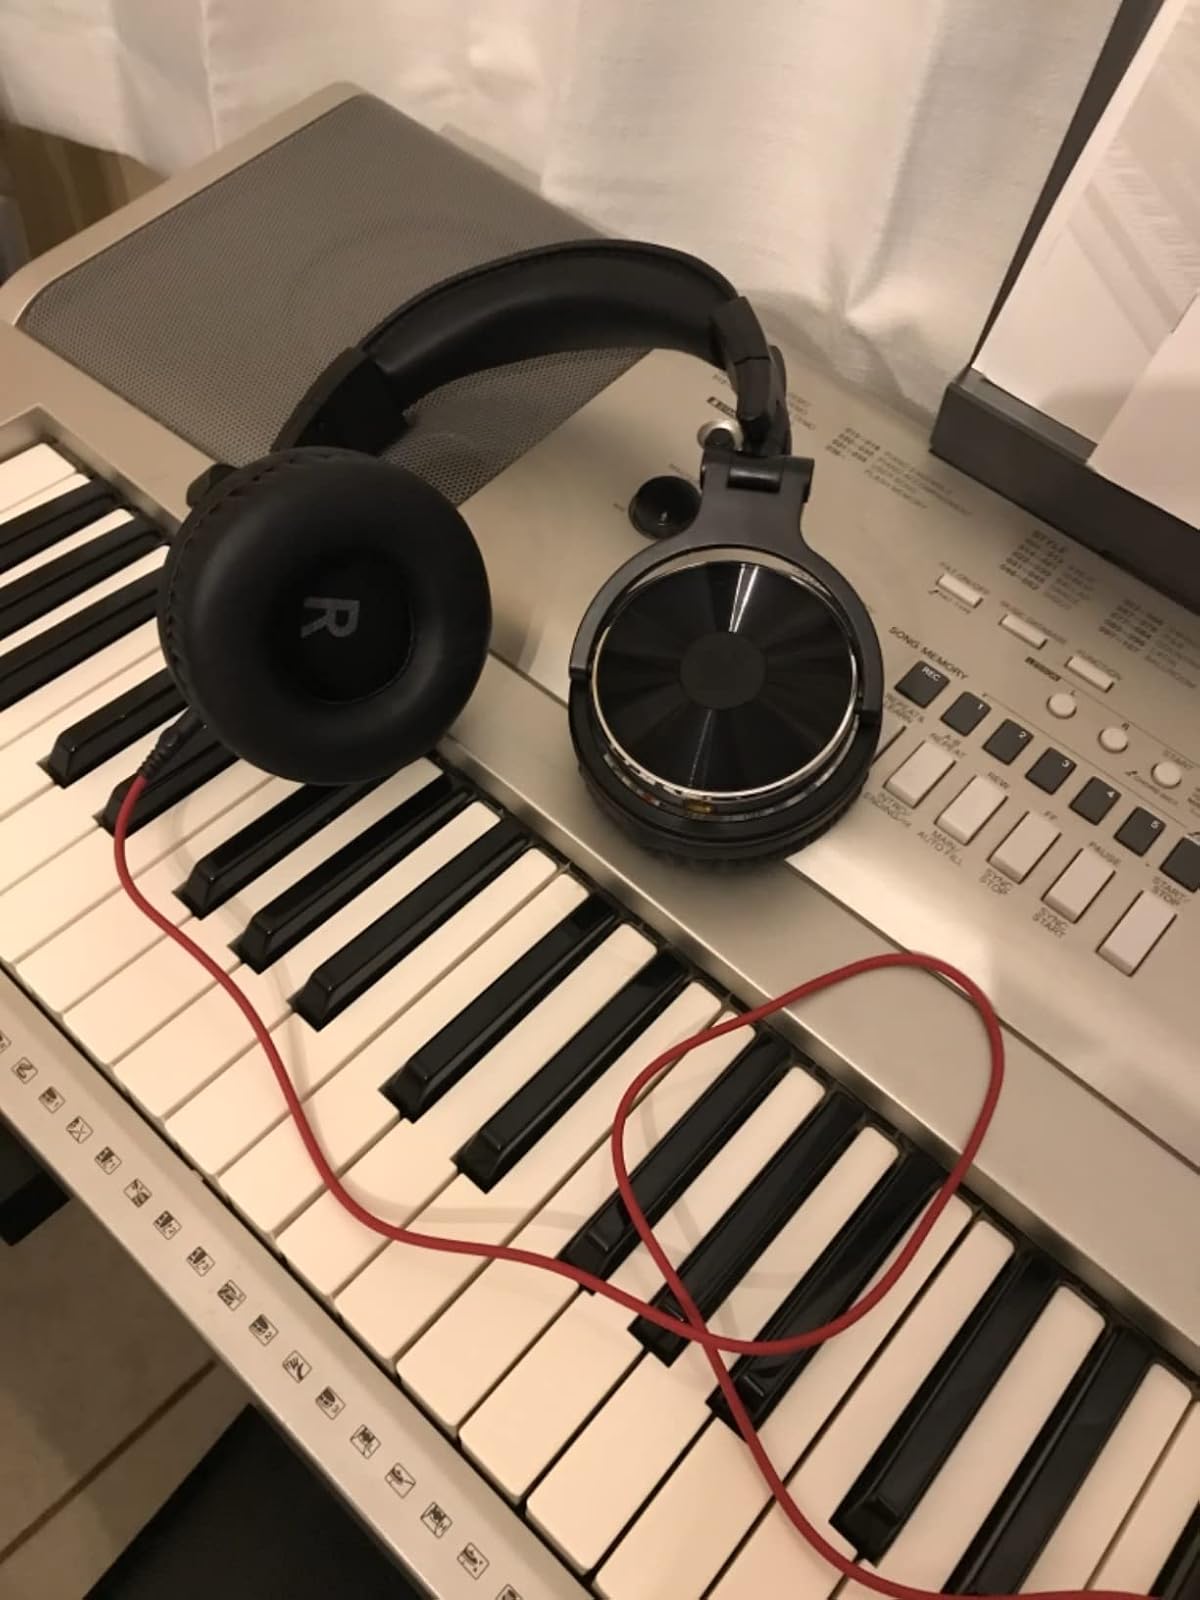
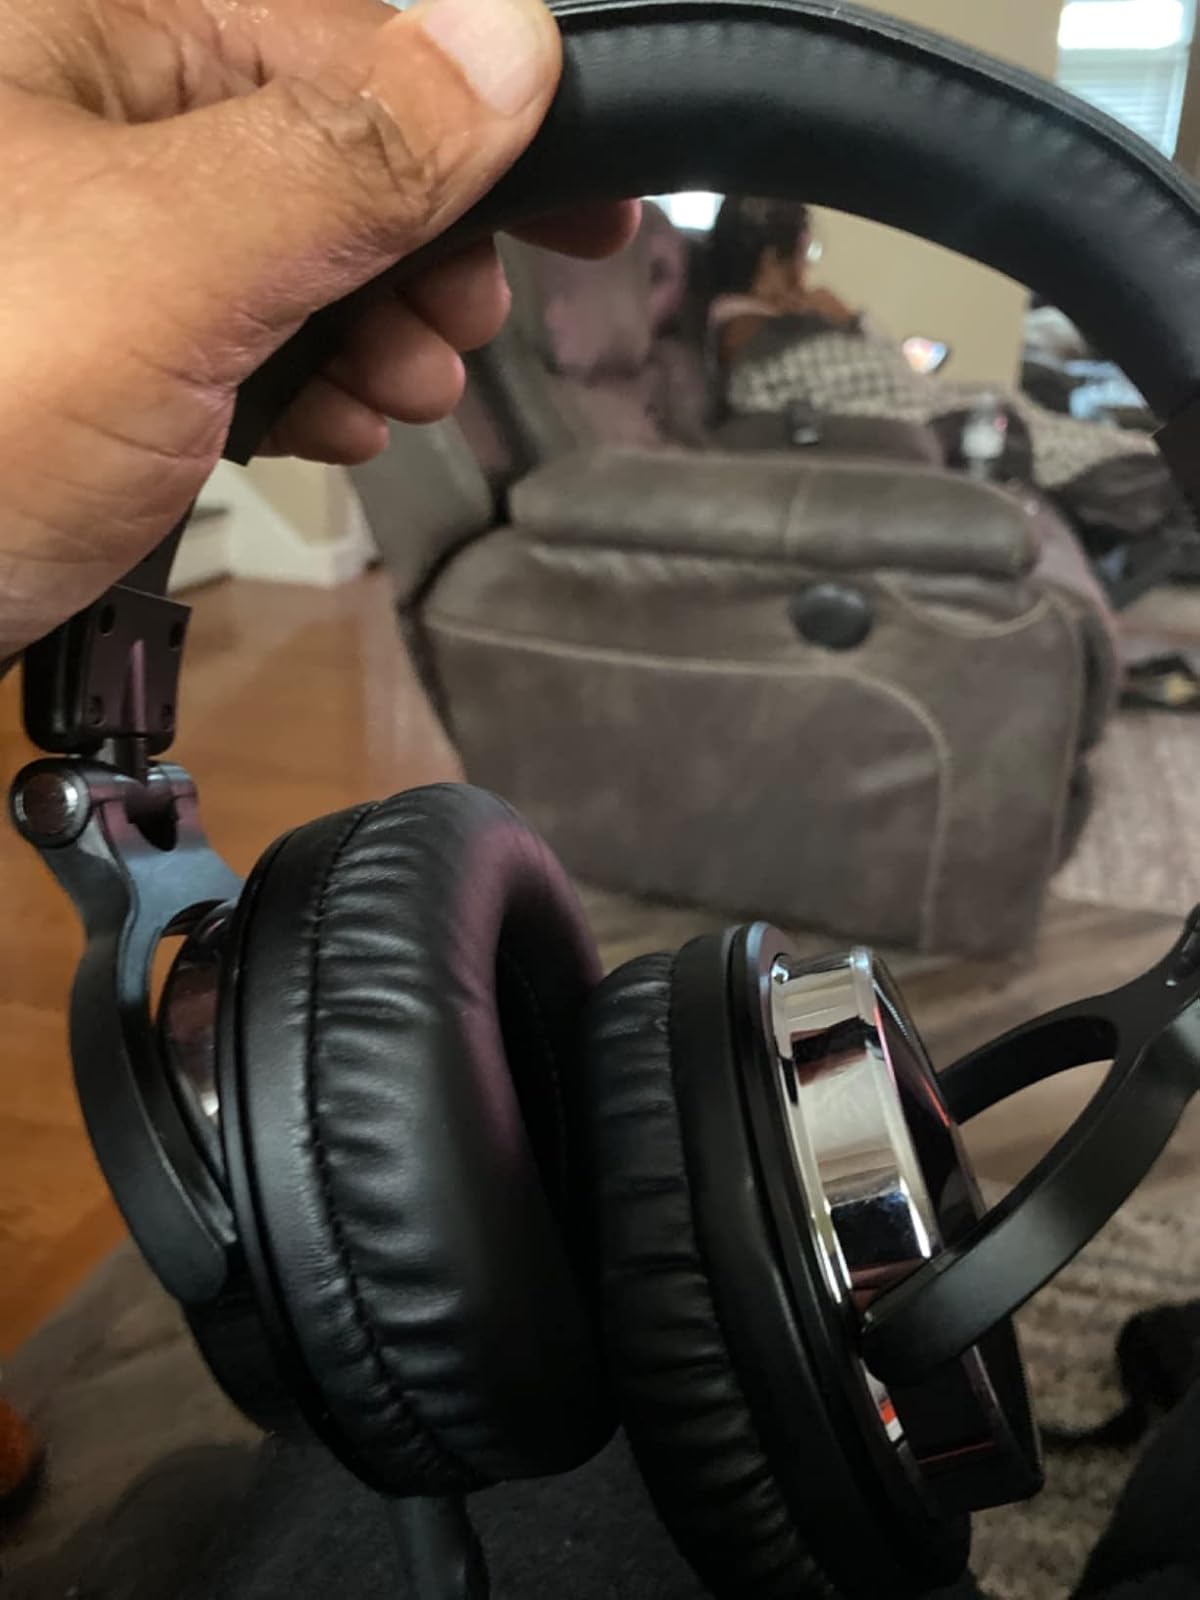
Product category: headphones
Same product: yes